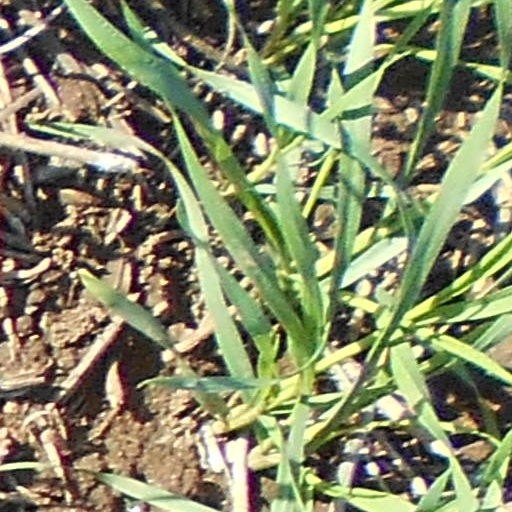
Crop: wheat